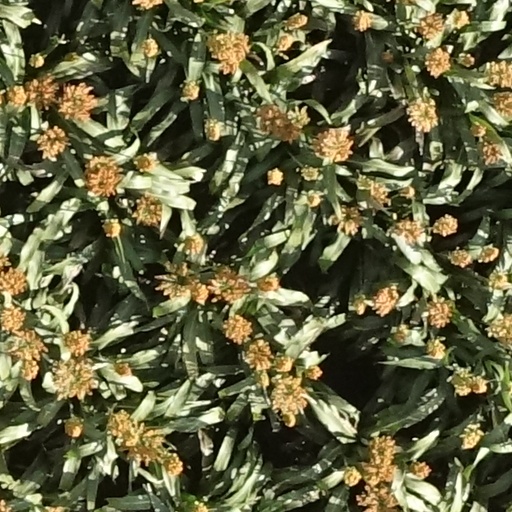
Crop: sorghum